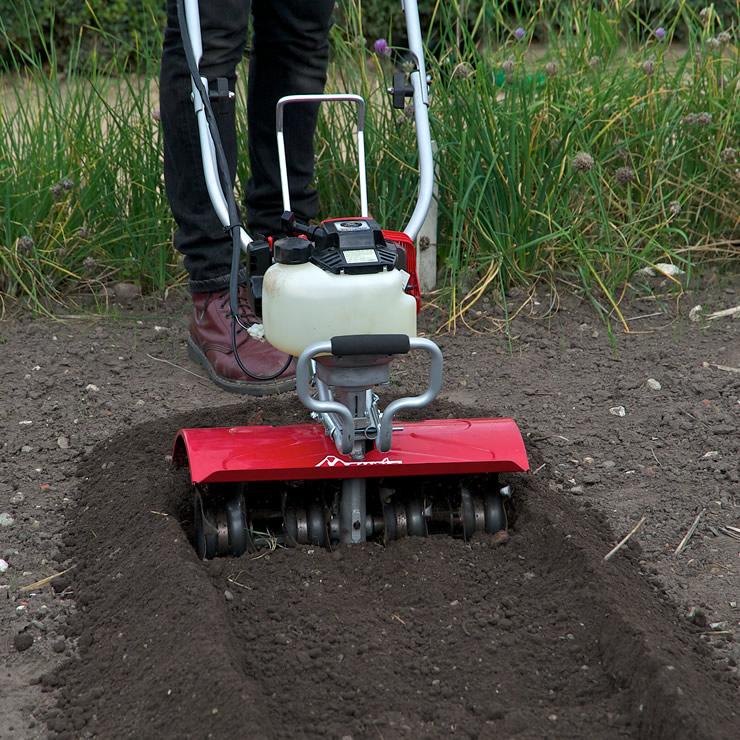
Mkulima akiwa anatumia mashine ndogo ya kulimia yenye rangi nyekundu kuandaa sehemu ya shamba lake kwa ajili ya kupata mazao tofauti. Mashine hii inaonekana ikifanya kazi kwa ufanisi ikichimba udongo kwa kasi na usahihi. Mashine hurahisisha kazi na kuokoa muda na kupunguza nguvu ya kazi ya mikono hivyo kuongeza uzalishaji katika kilimo.